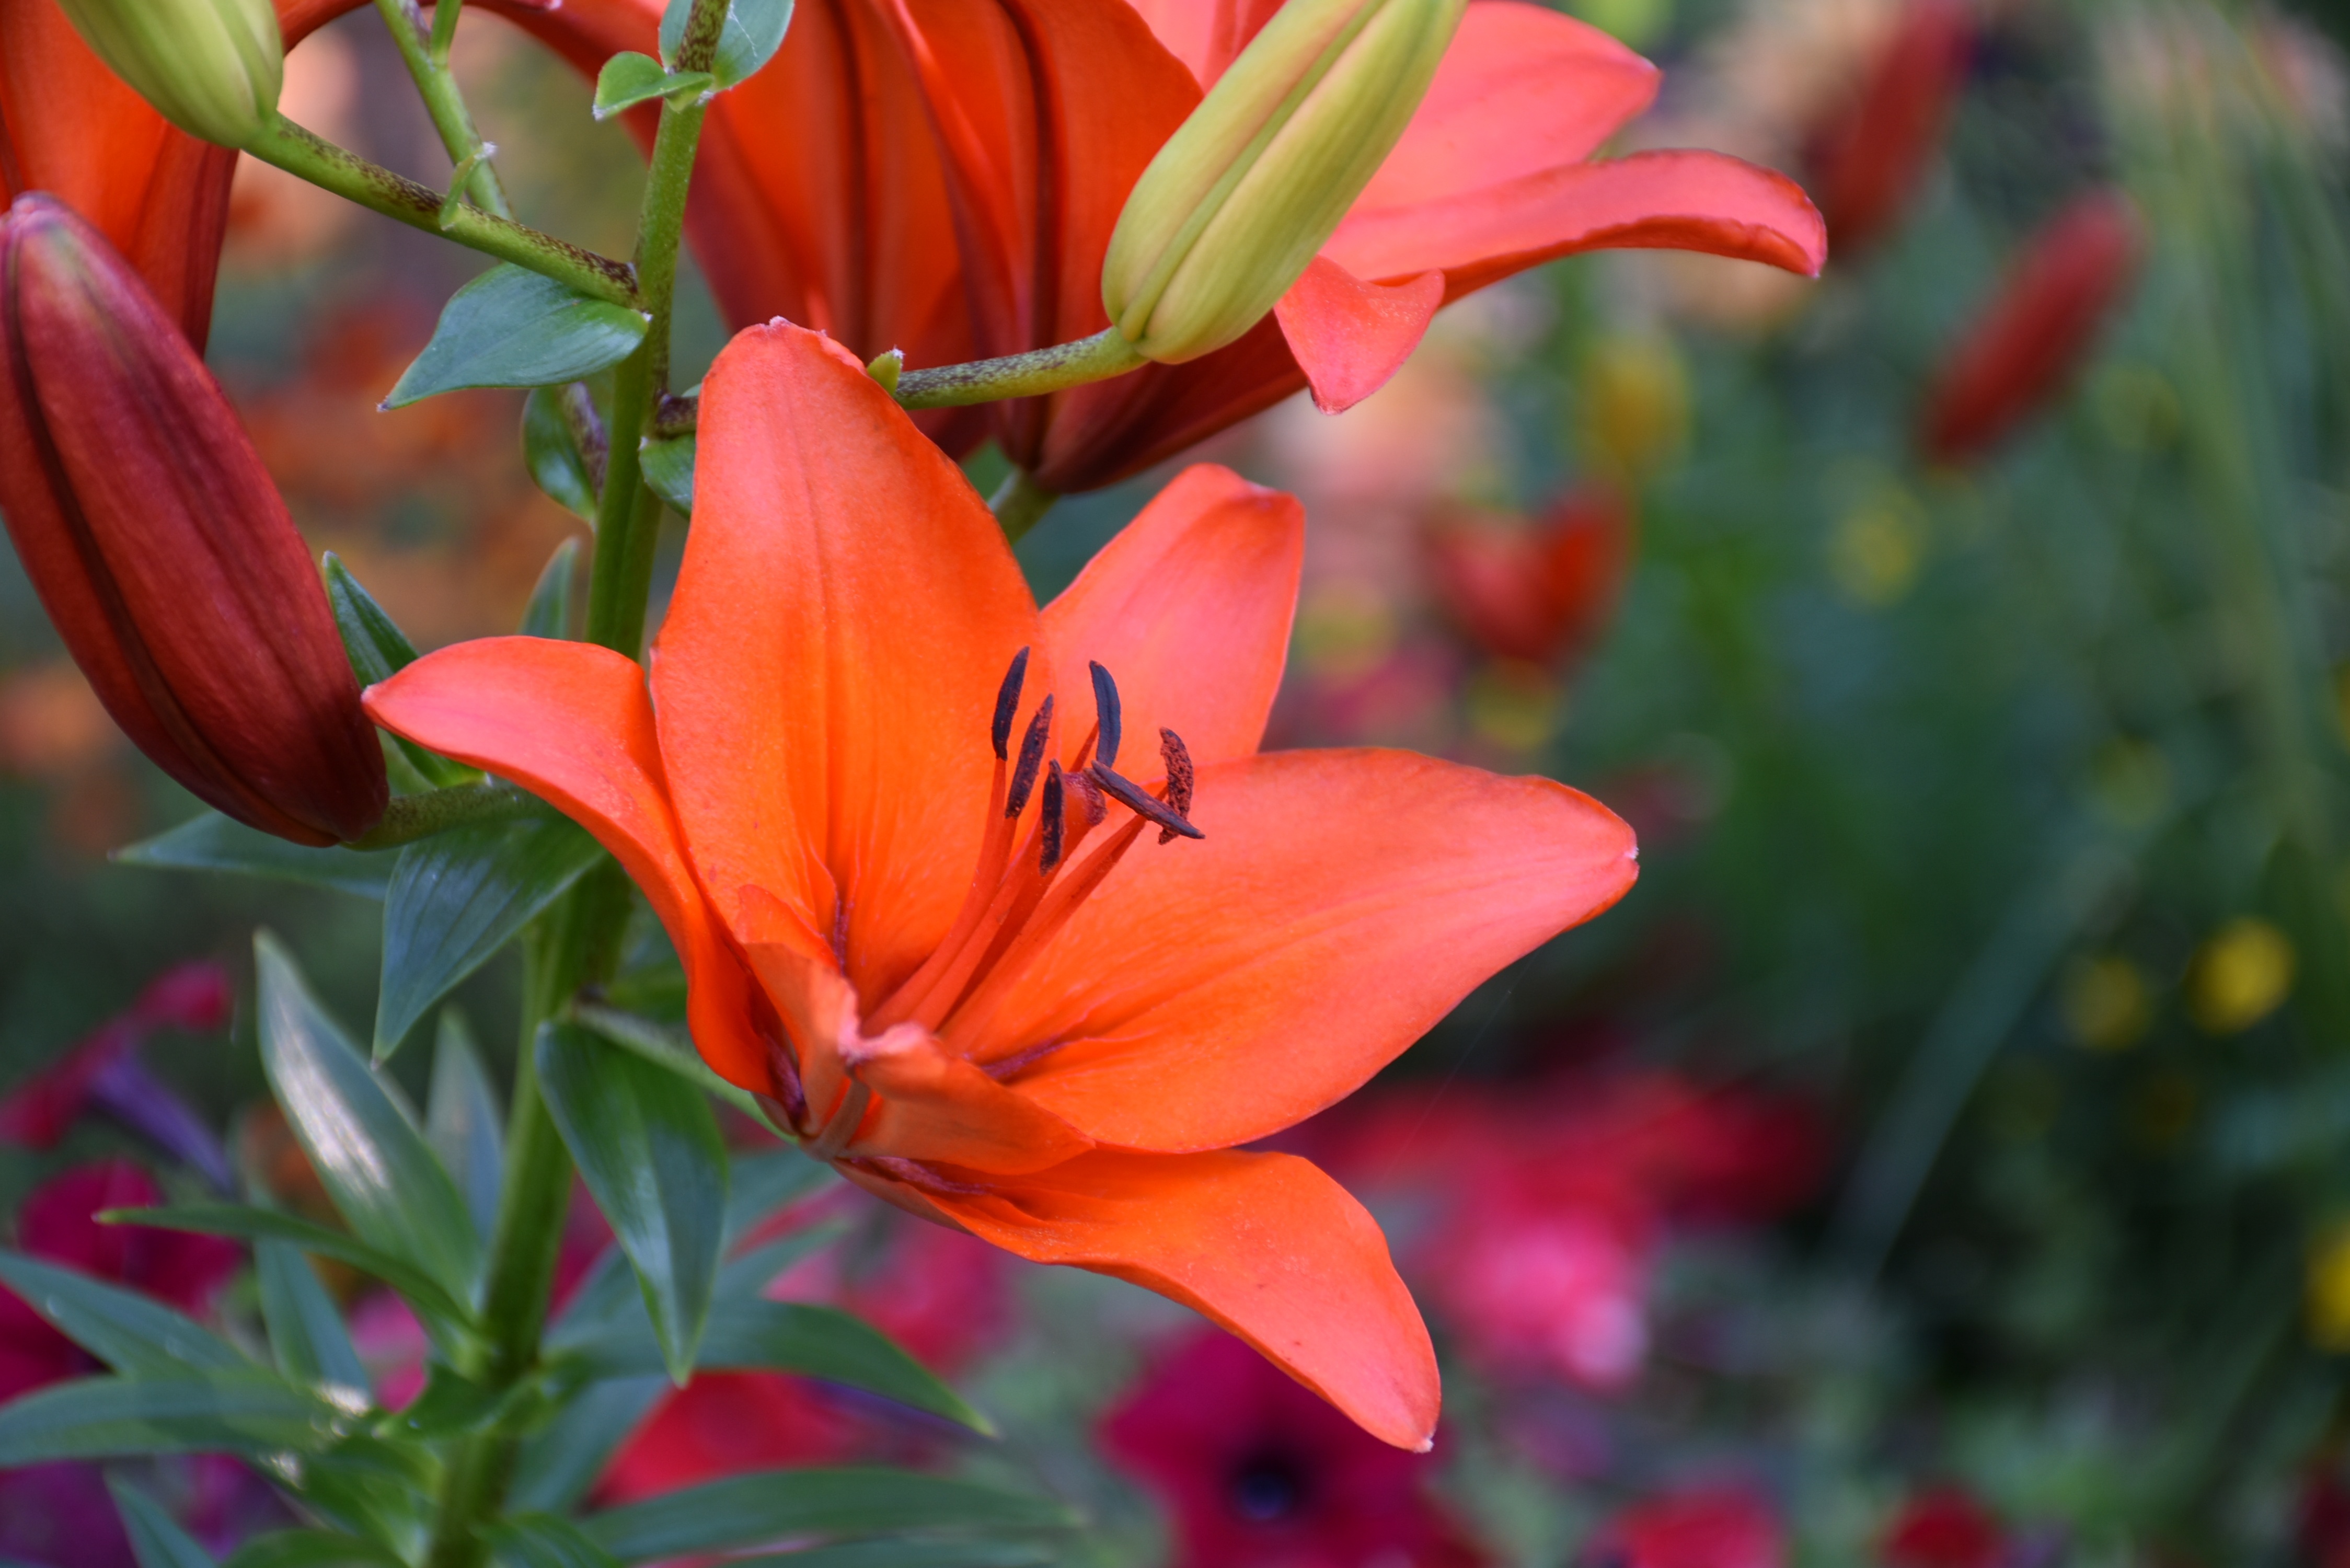
nature, blossom, plant, flower, petal, bloom, summer, orange, red, botany, garden, flora, wildflower, lilies, lily, early, macro photography, ornamental plant, flowering plant, ornamental flower, schnittblume, summer flower, lily family, lily flower, onion flower, orange lily, land plant